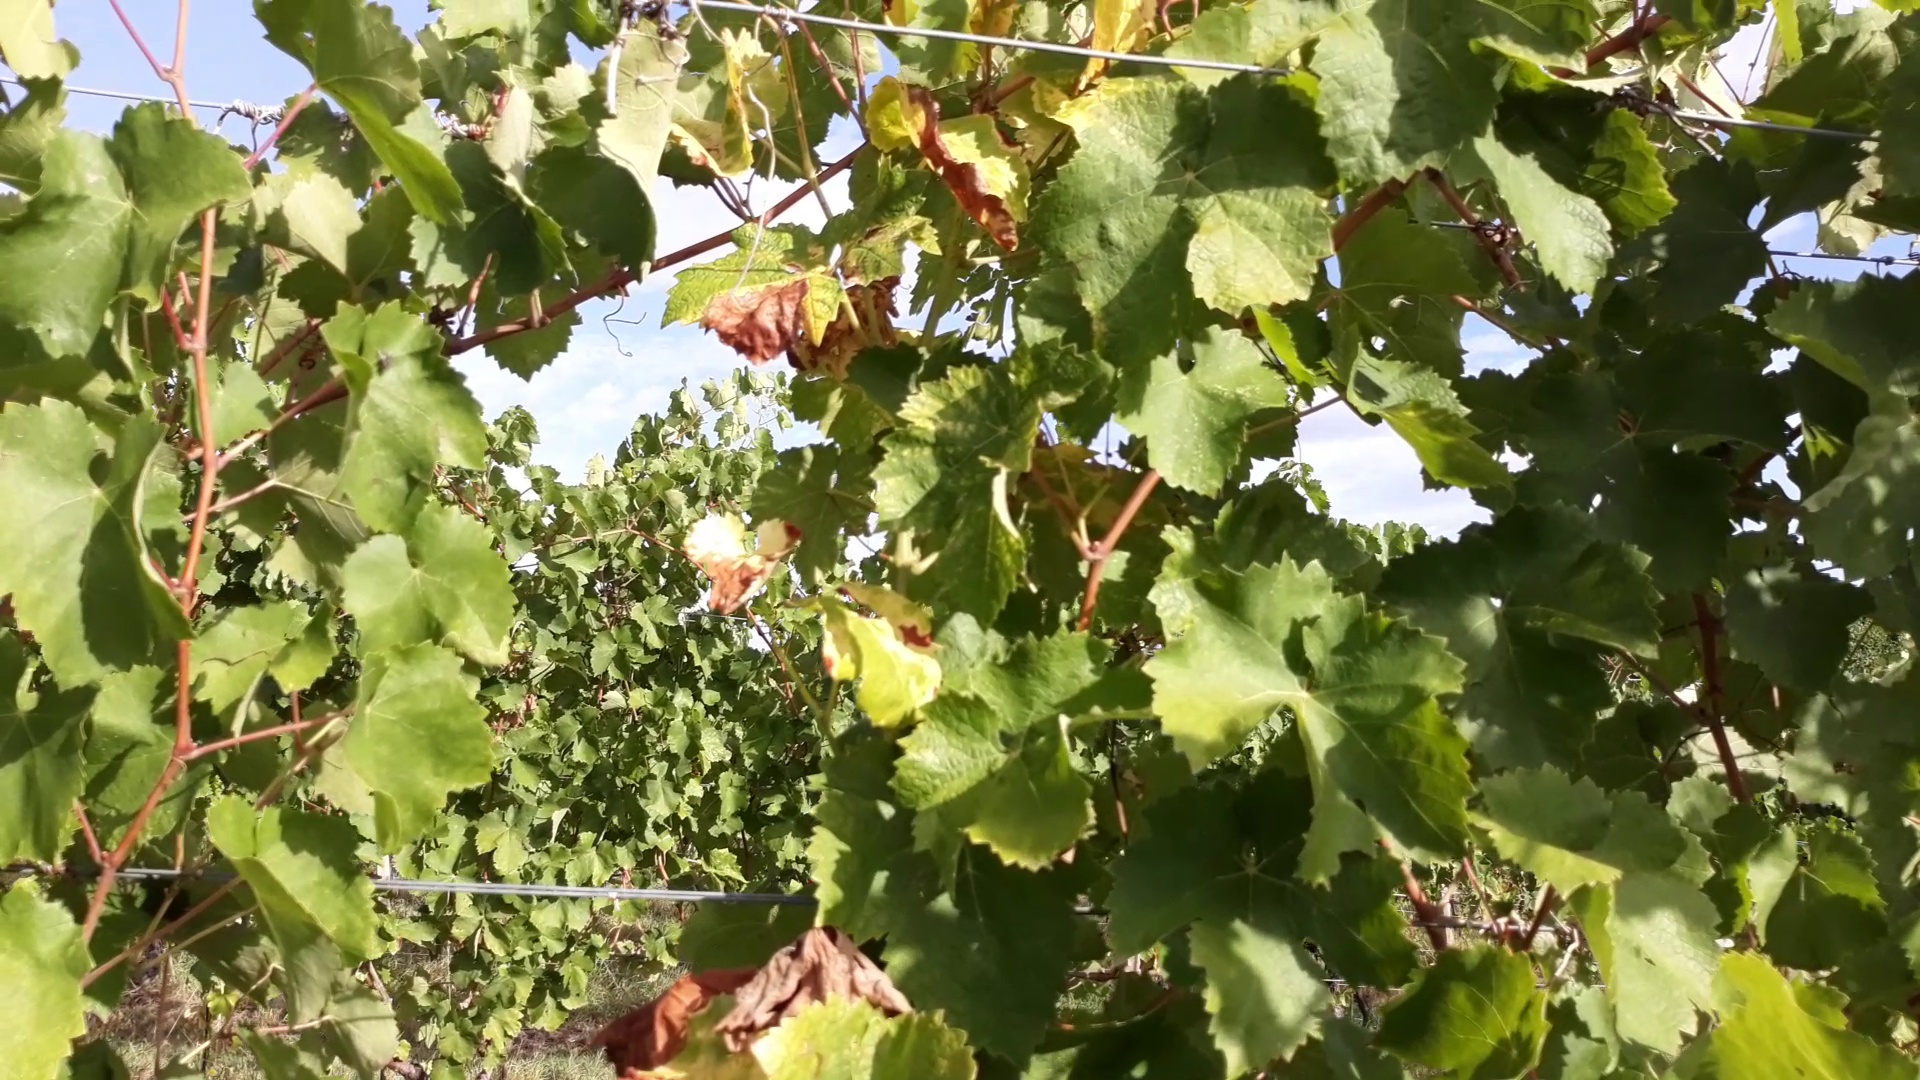
Label: esca